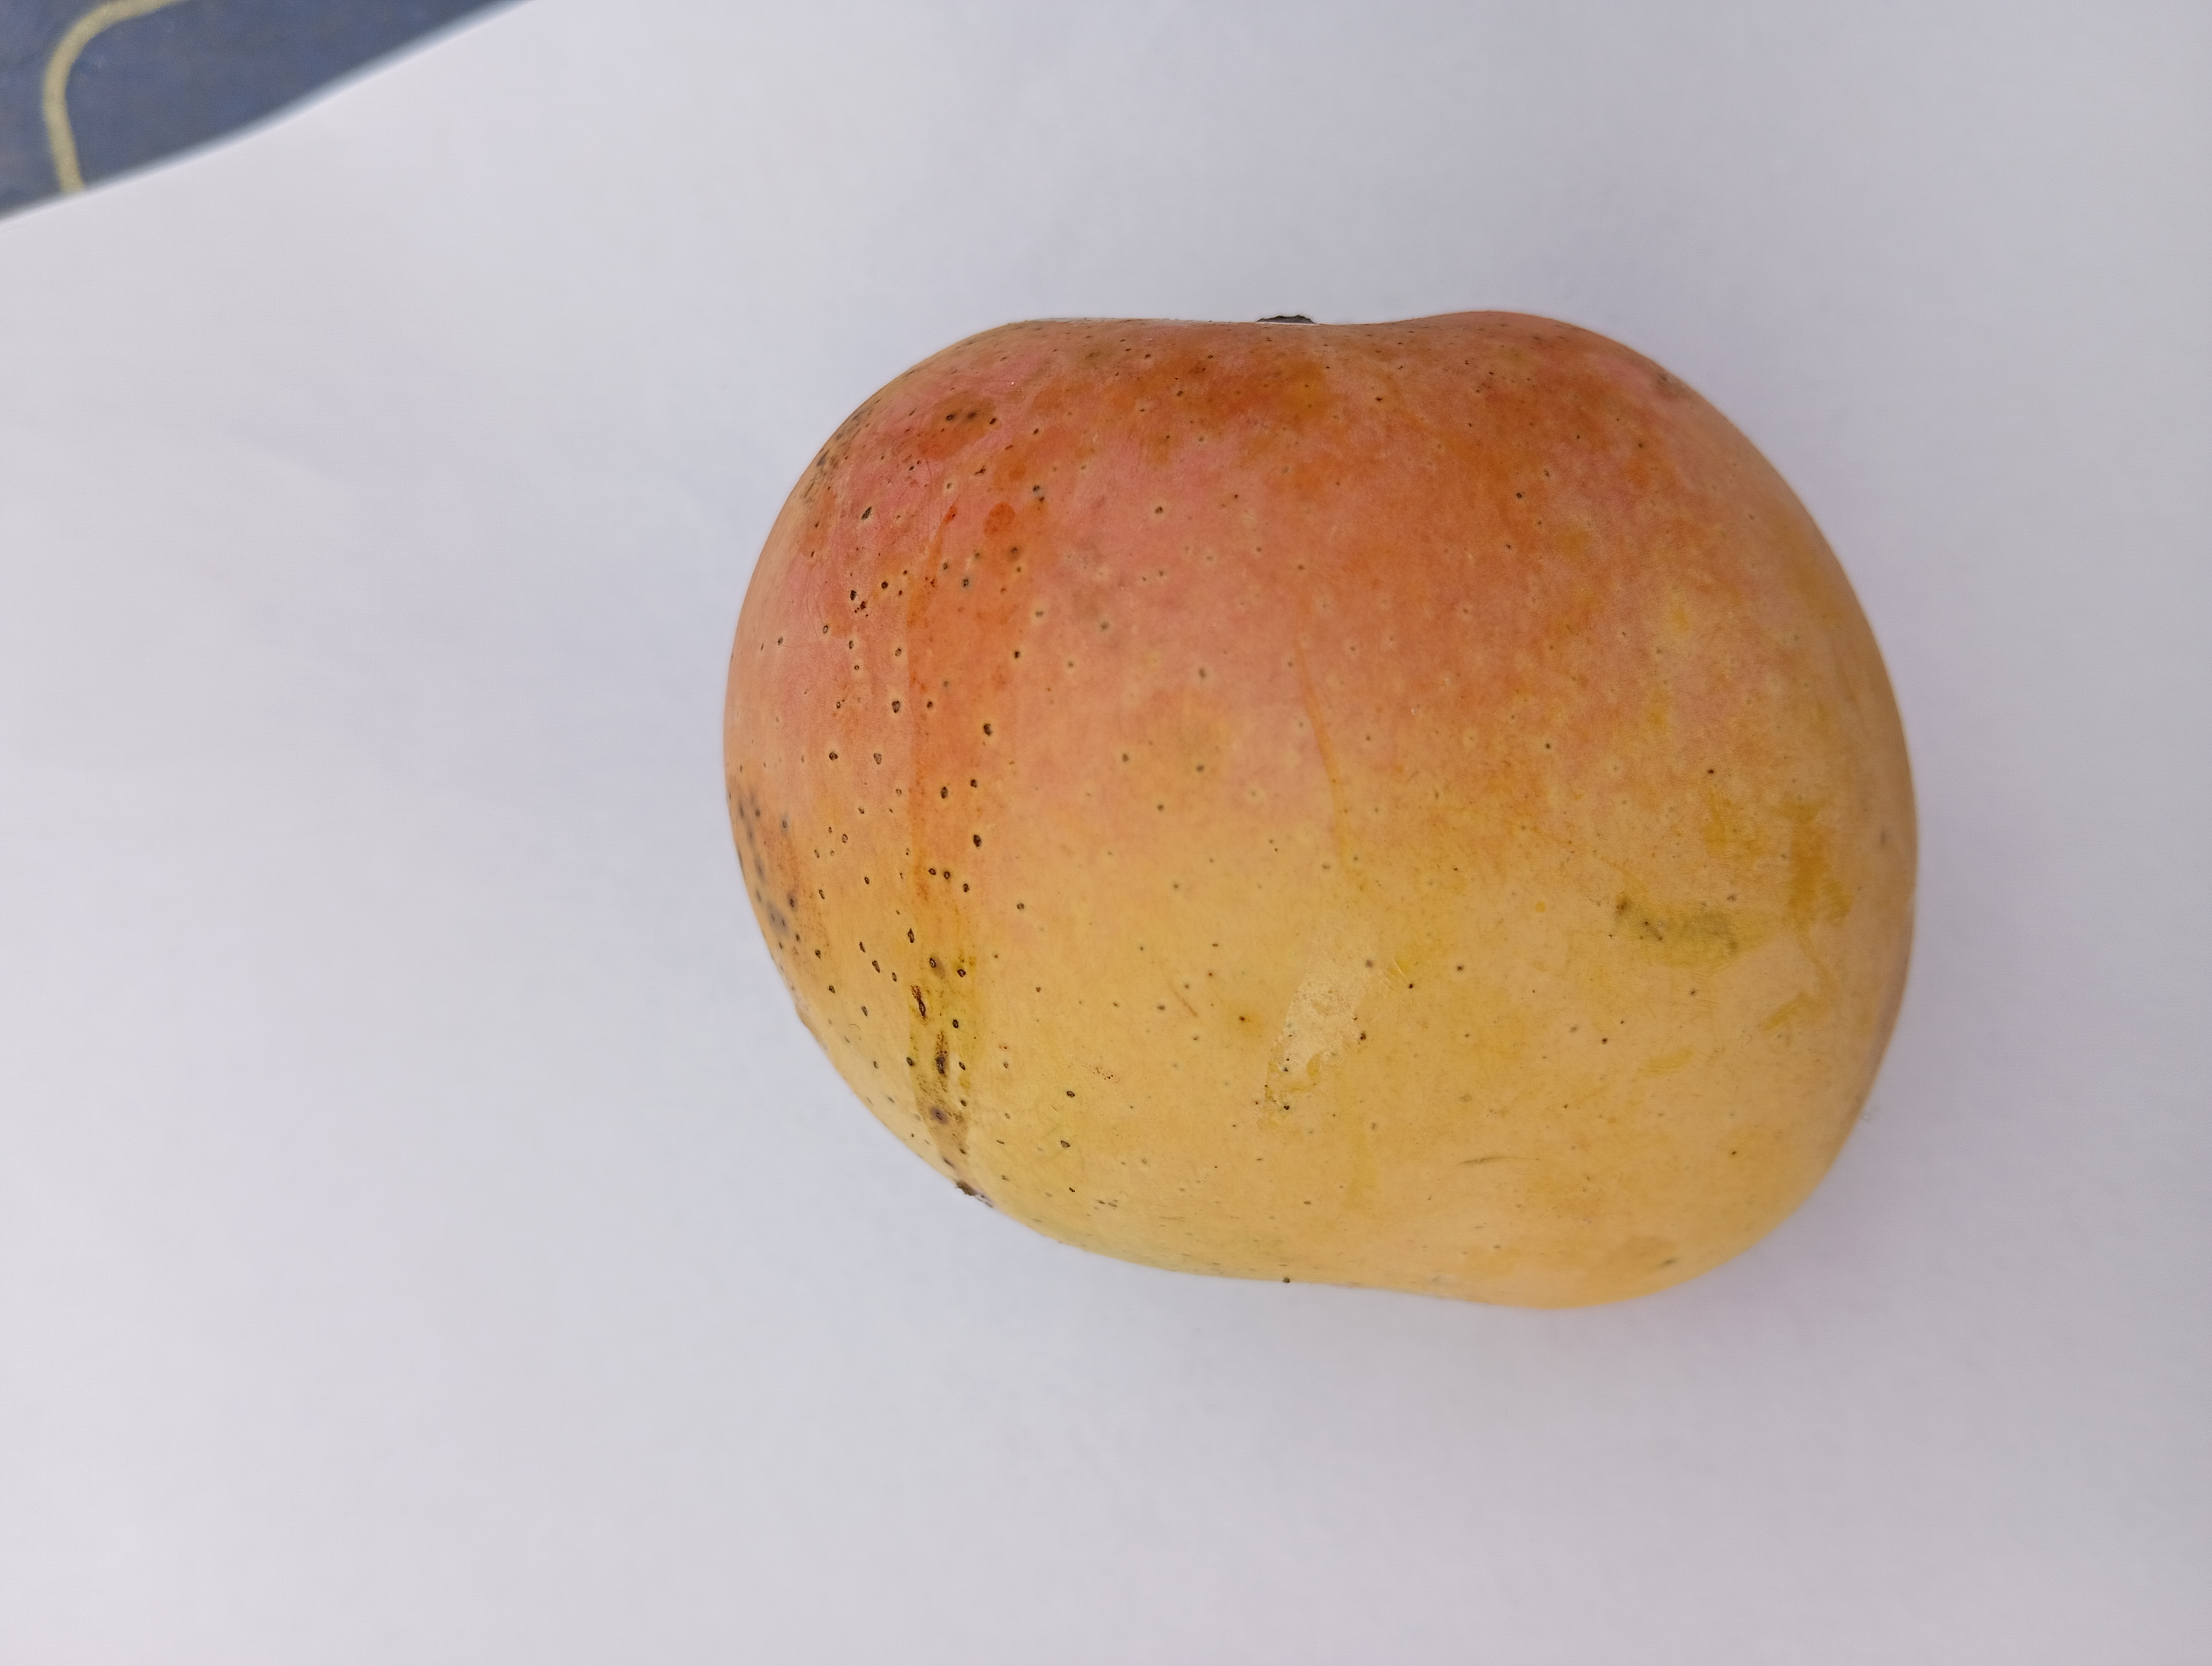
Mango variety: Sundari